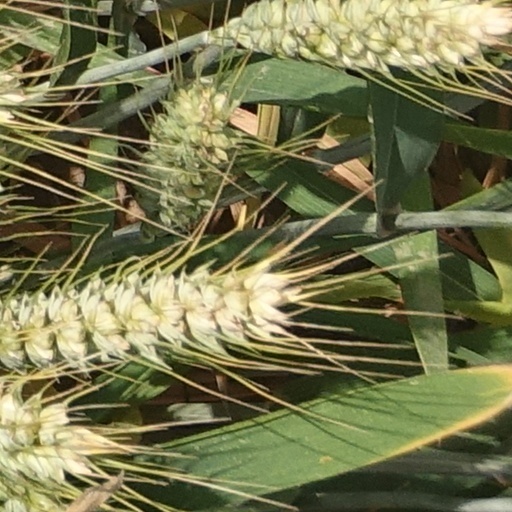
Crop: wheat